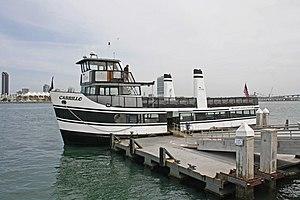
Le ferry Cabrillo de la compagnie San Diego Harbor Excursion au terminal Coronado Ferry, Coronado, Californie